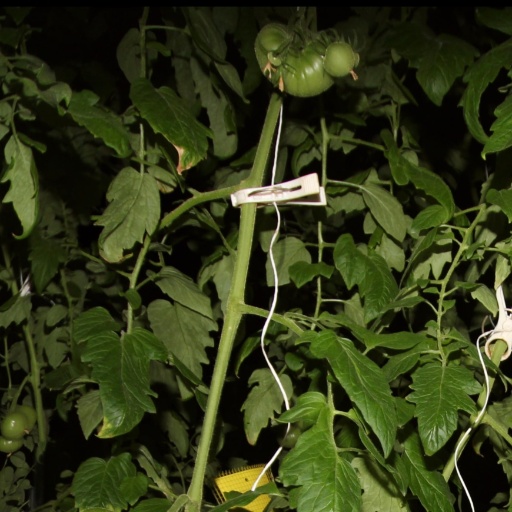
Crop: tomato